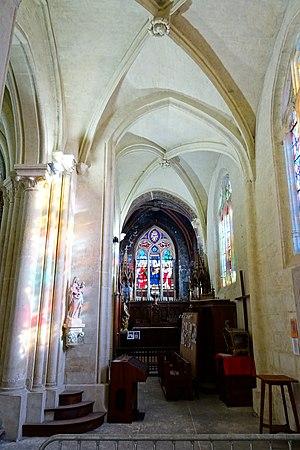
Intérieur de l'église - voir le titre du fichier.
L’église Saint-Maclou est une église catholique paroissiale située à Conflans-Sainte-Honorine, en France. Ses parties les plus anciennes remontent au deuxième et troisième quart du XIIᵉ siècle. Une autre thèse avance une origine de la fin du Xème siècle, ce que corroborerait son vocable "Saint-Maclou" donné par l'évêque de Paris, suzerain du lieu. Ce sont la nef basilicale, la base du clocher central et certains éléments de la première travée du chœur. Ces parties sont de style roman tardif, comme le montrent les chapiteaux sculptés autour de la base du clocher notamment, ainsi que la voûte d'ogives archaïque de cette même travée. Cependant, les piles cantonnées de multiples colonnettes, la modénature évoluée, le recours aux voûtes d'ogives pour les parties orientales, et l'emploi systématique de l'arc brisé, annoncent déjà l'architecture gothique.